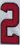
Number: 2